Pierre Toussaint

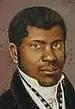
Watercolor on ivory from about 1825.

Toussaint attended daily Mass for 66 years at St. Peter's in New York. He owned a house on Franklin Street, where the Toussaints sheltered orphans and fostered numerous boys in succession. Toussaint supported them in getting an education and learning a trade; he sometimes helped them get their first jobs through his connections in the city. He raised funds for the first Catholic orphanage in New York, opened by the Sisters of Charity, in spite of the fact that it served only white children.